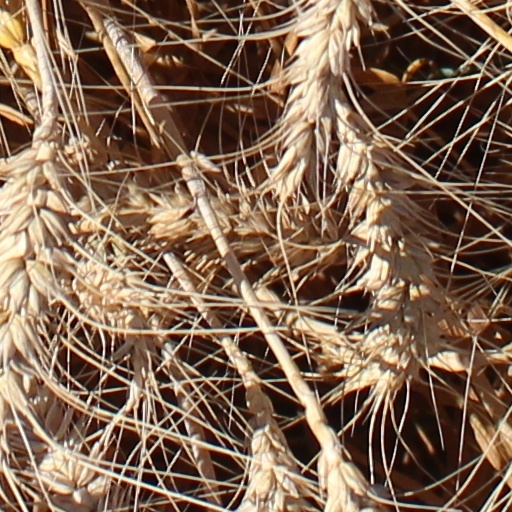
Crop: wheat